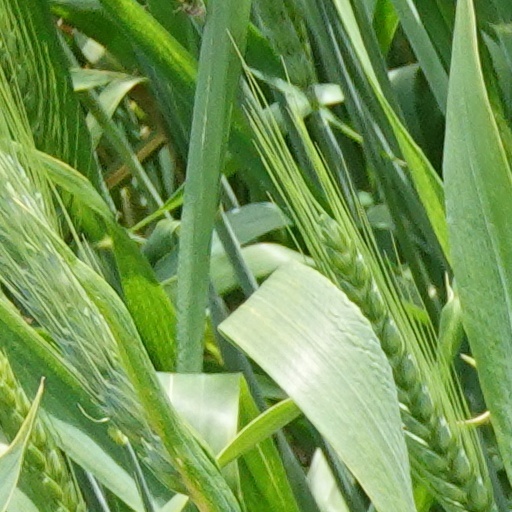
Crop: wheat